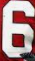
Number: 6